Answer in natural language. Considering the relative positions, where is Window (highlighted by a blue box) with respect to brown wooden dresser with three drawers (highlighted by a green box)? Choose between the following options: left or right
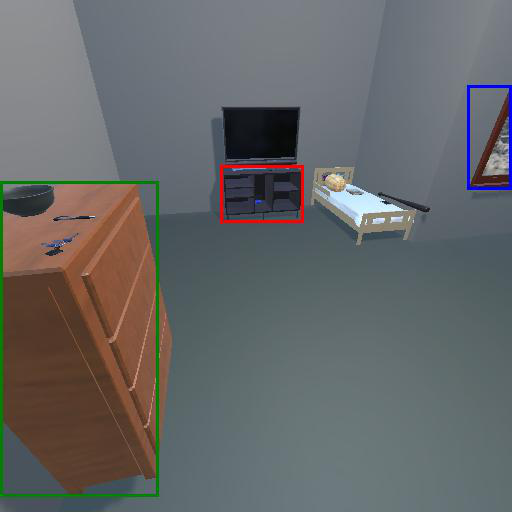
<answer>right</answer>